Bertya opponens

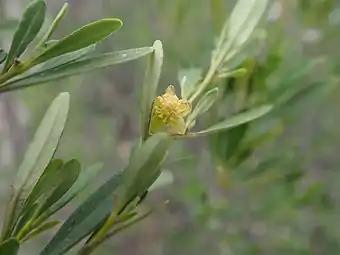
Male flower and leaves

Bertya opponens is a species of flowering plant in the family Euphorbiaceae and is endemic to eastern Australia. It is a slender shrub or small tree with oblong to lance-shaped or narrowly elliptic leaves arranged in opposite pairs, separate male and female flowers, and oval to spherical capsules densely covered with shaggy hairs.